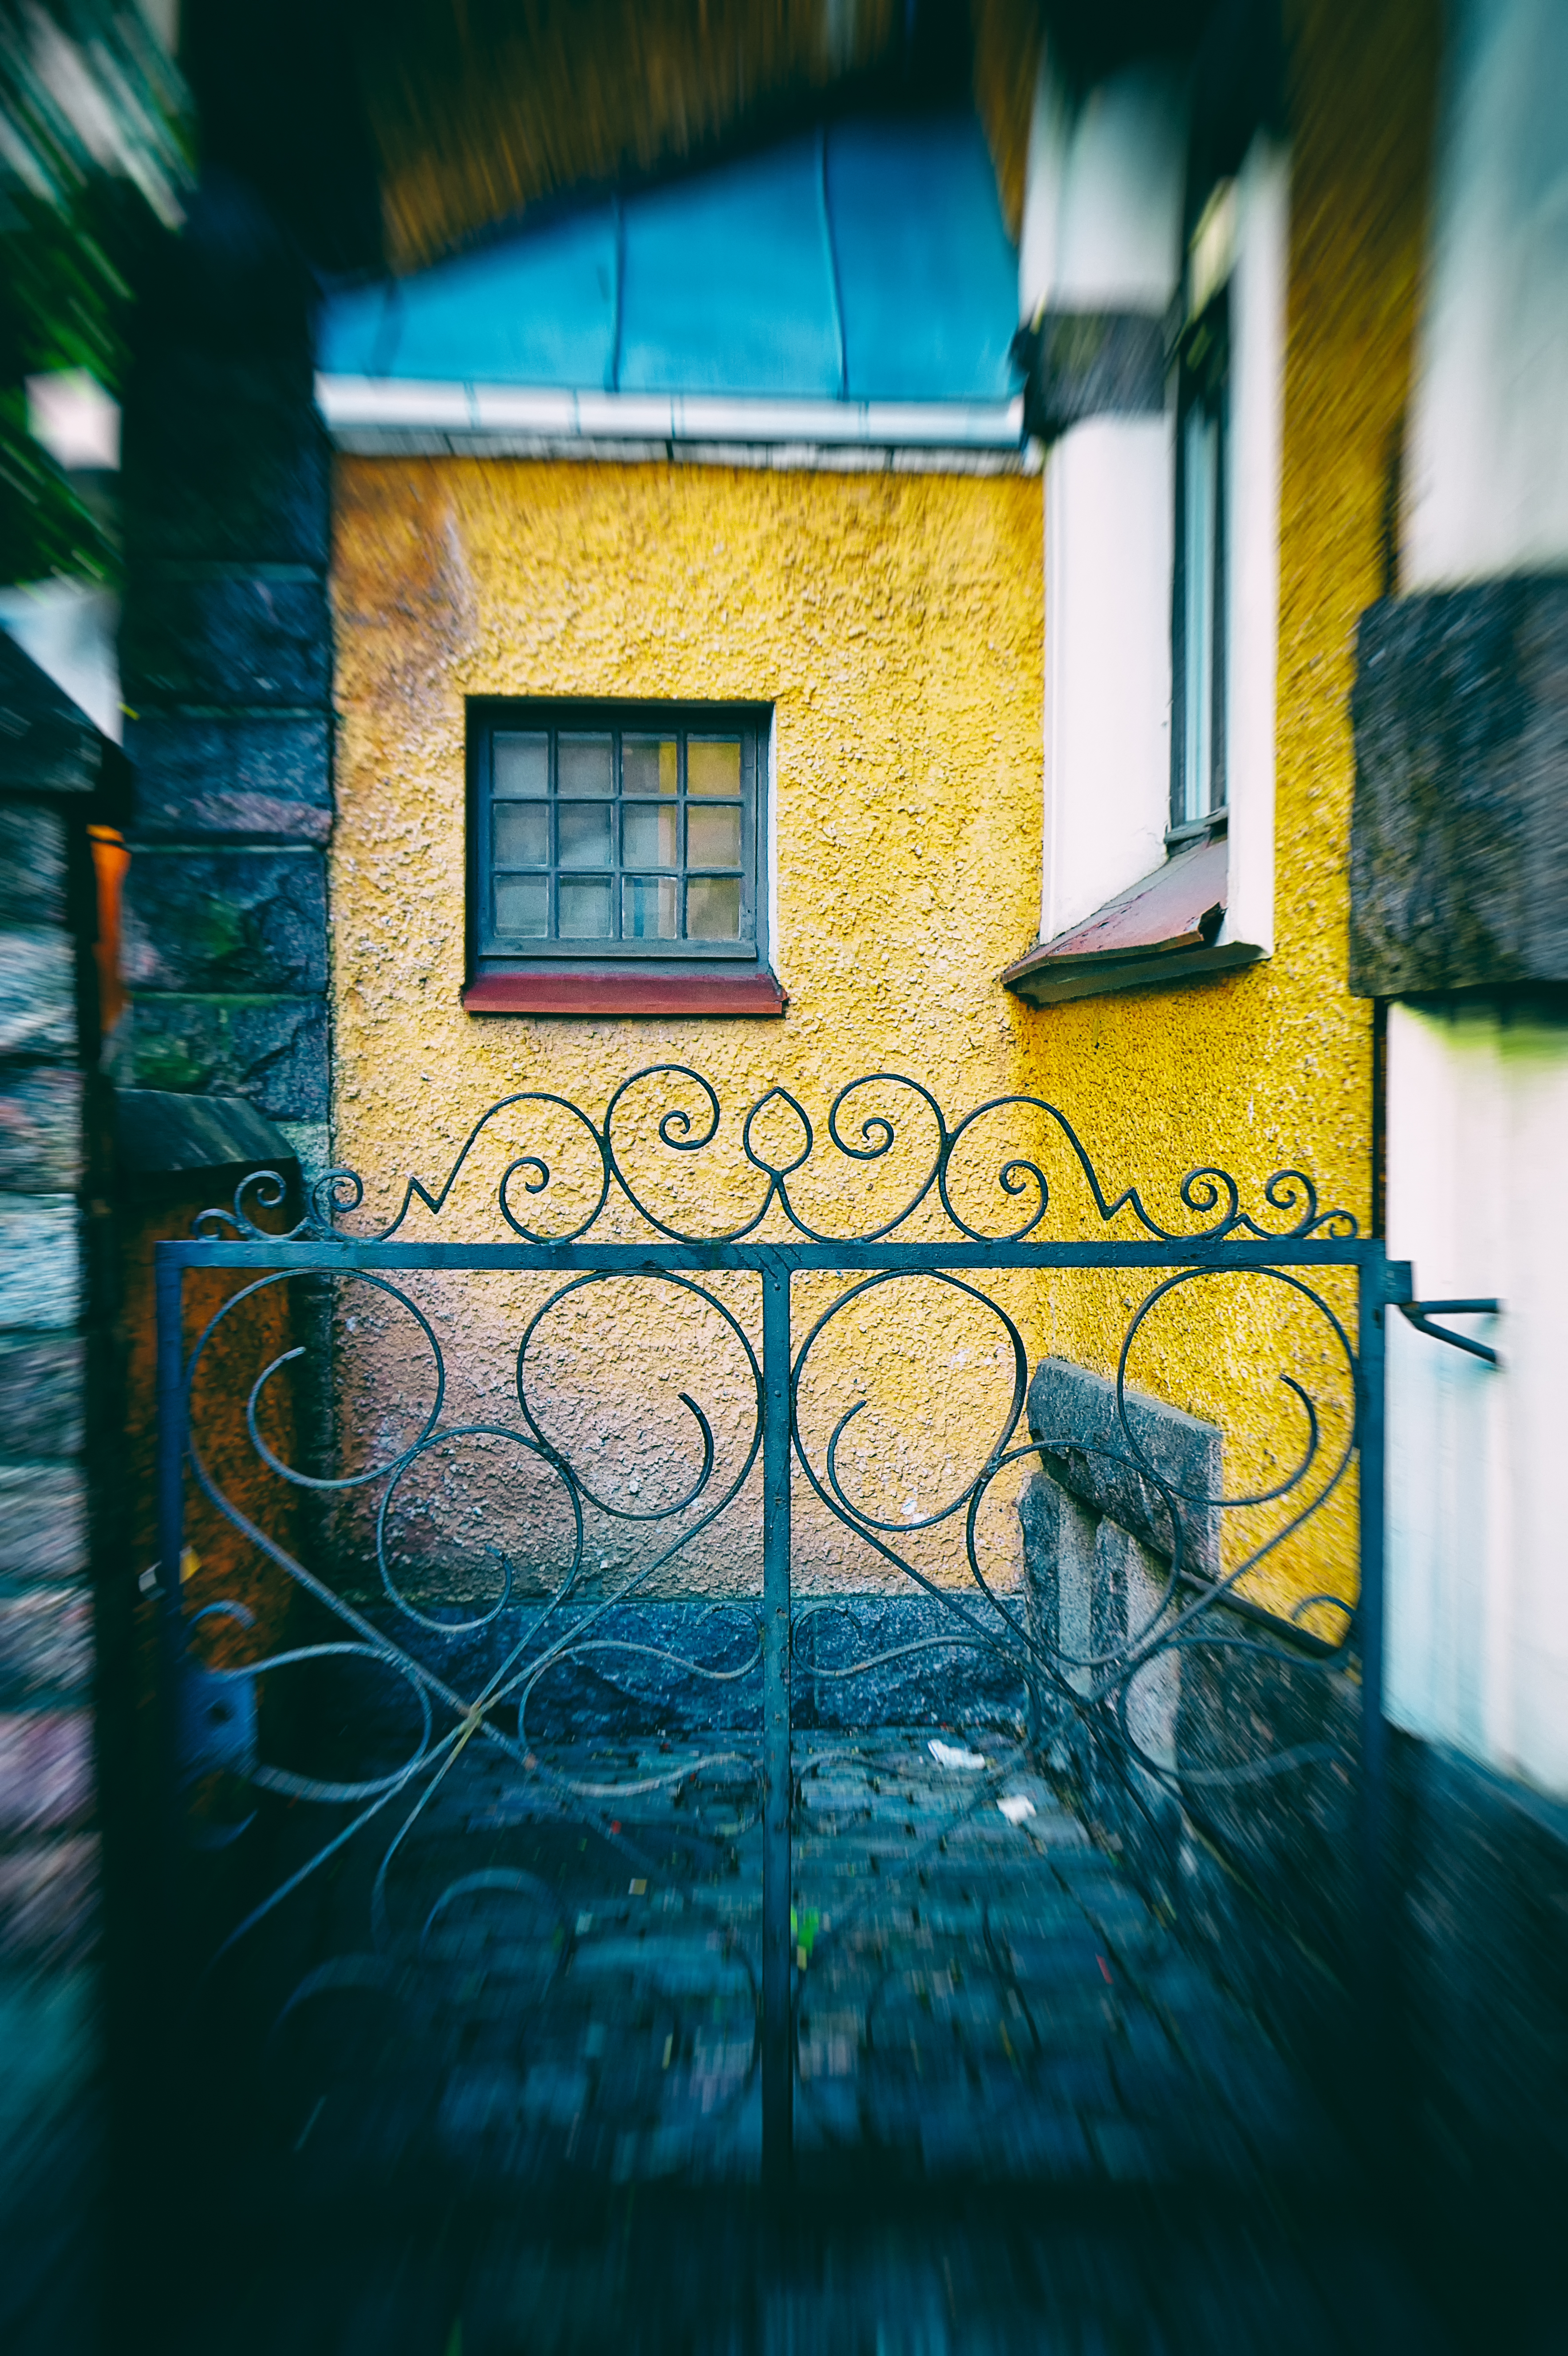
outdoor, light, architecture, street, house, window, glass, building, wall, green, reflection, color, space, facade, blue, gate, interior design, art, design, finland, helsinki, lock, detail, locked, bulevardi, urban area